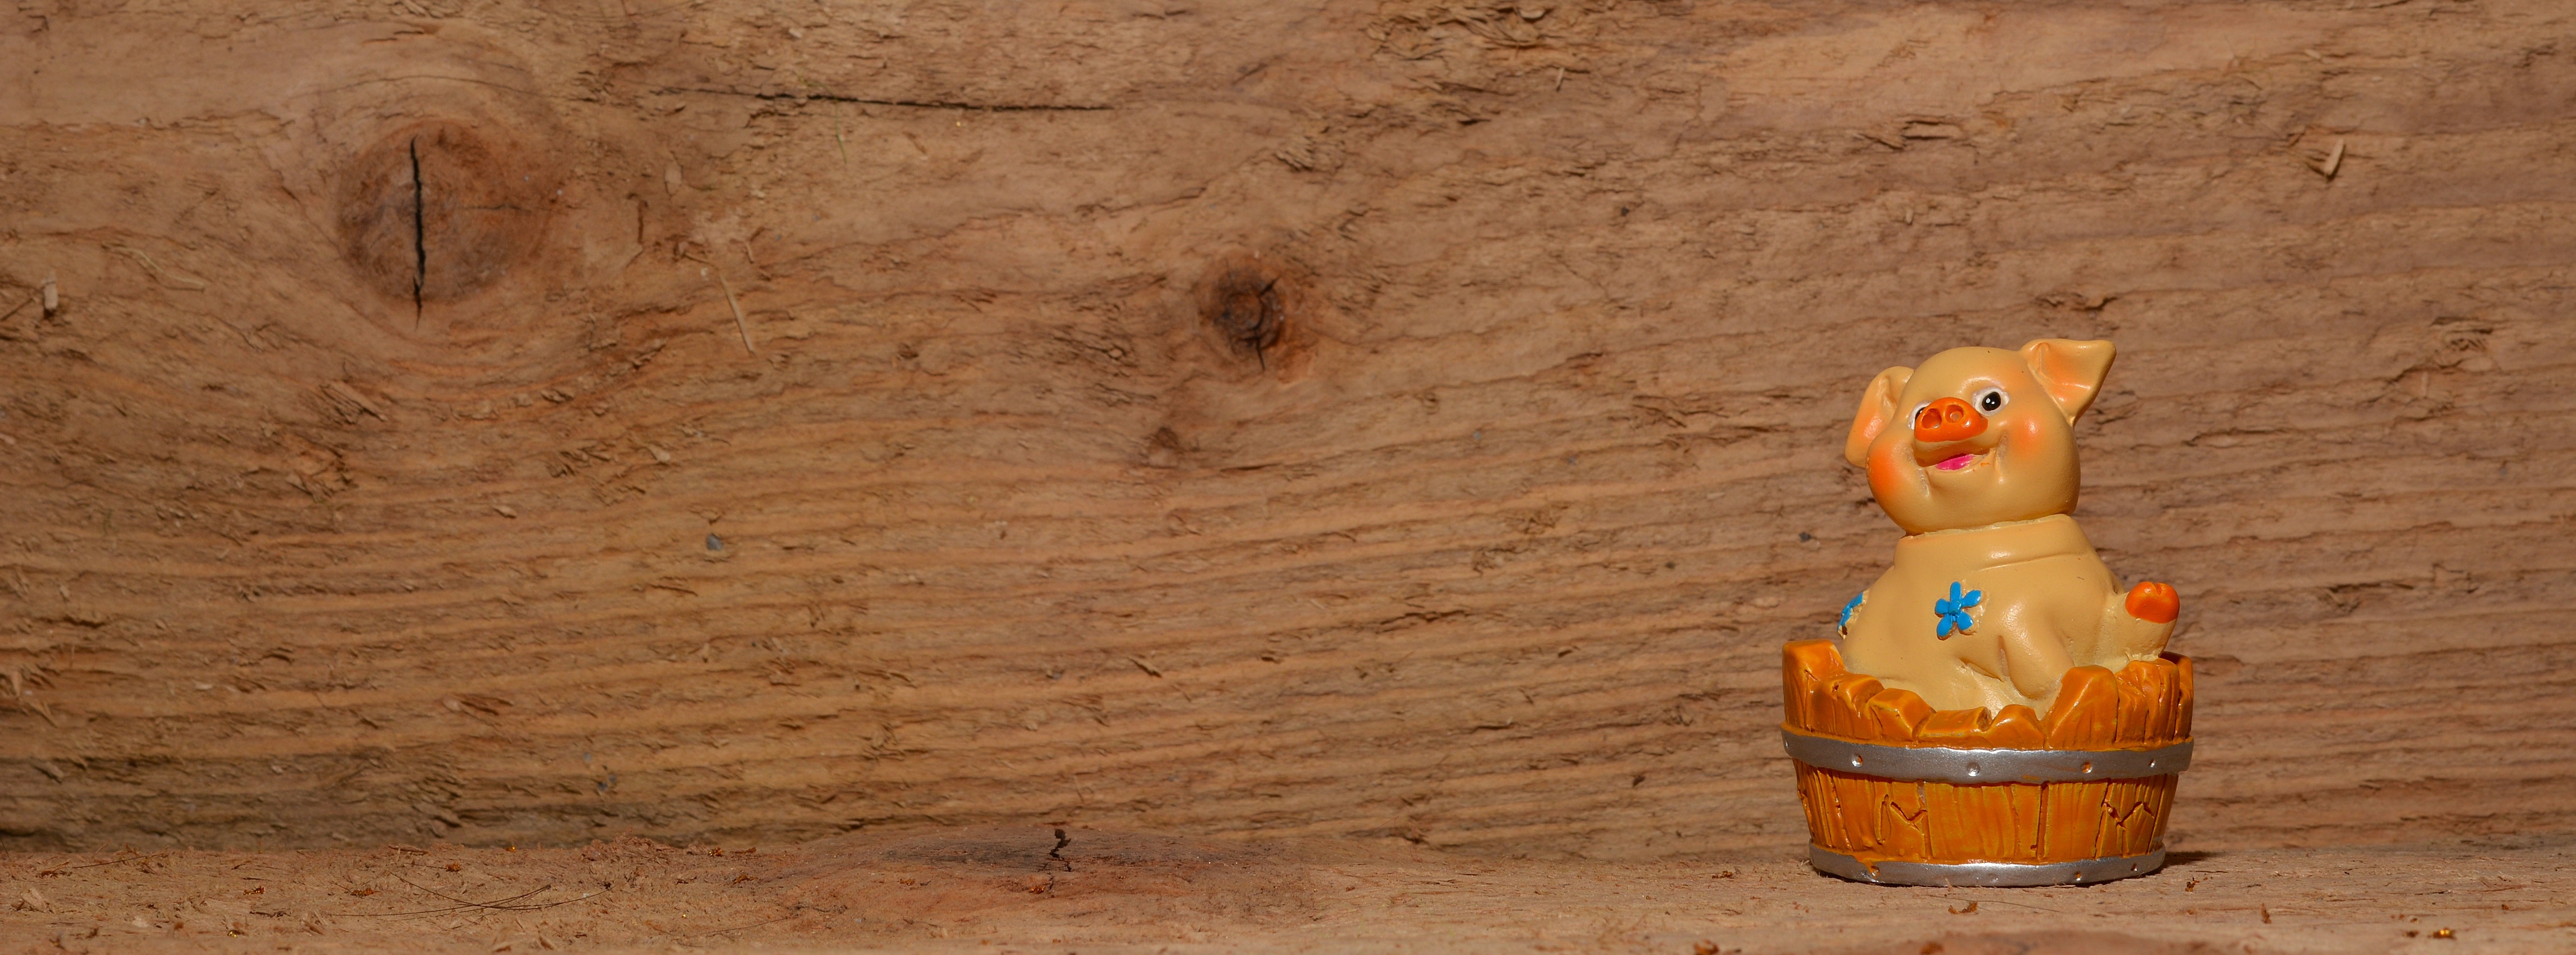
wood, swim, yellow, toy, figure, pig, carving, lucky pig